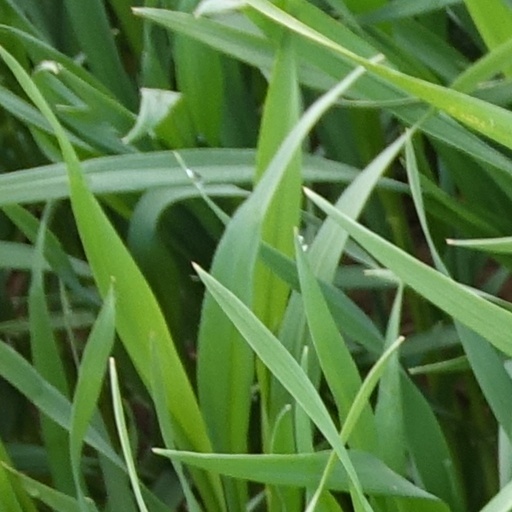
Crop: wheat